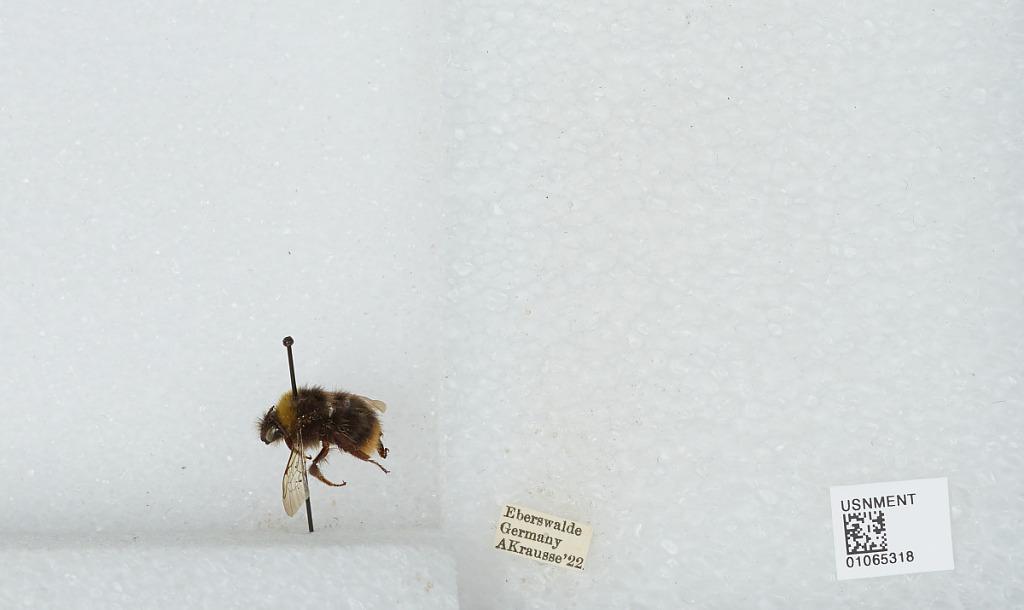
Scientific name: Bombus sp.
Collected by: A. Krausse
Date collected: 1922--
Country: Germany
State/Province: Brandenburg
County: Barnim
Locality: Eberswalde
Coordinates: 52.8356, 13.8182